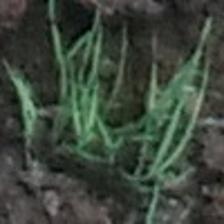
Label: clustered